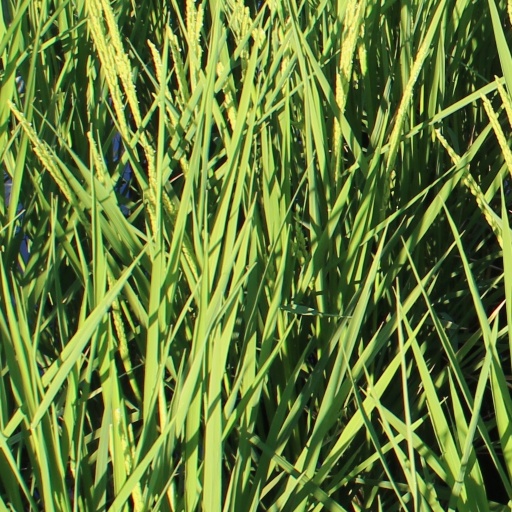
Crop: rice